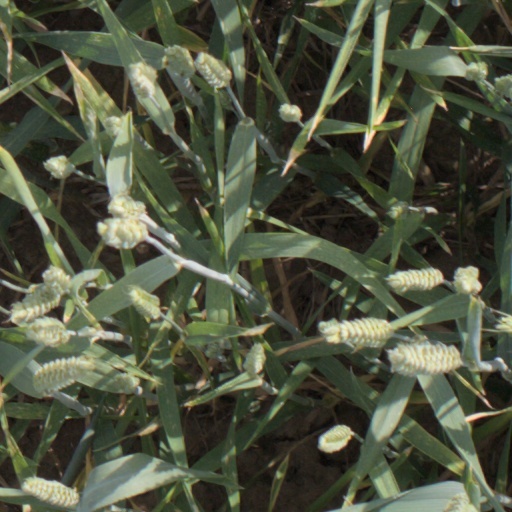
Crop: wheat